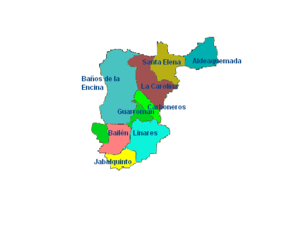
Sierra Morena est une comarque d'Espagne située au nord de la province de Jaén dans la communauté autonome d'Andalousie.